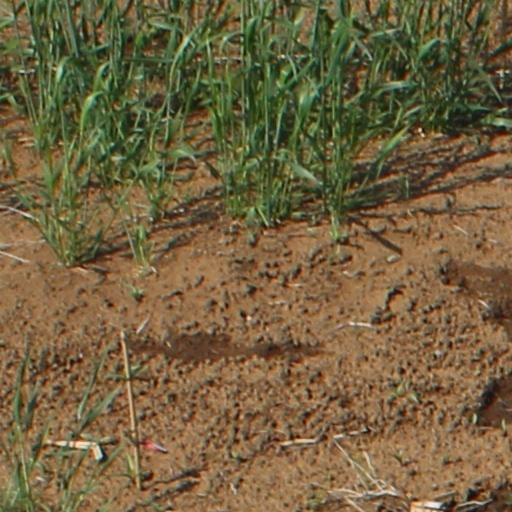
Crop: wheat